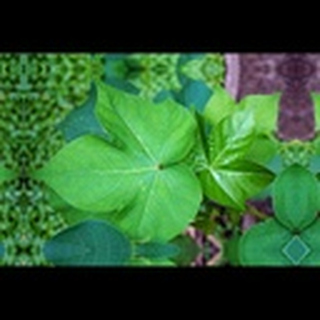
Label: healthy_cotton